National Centre for the Performing Arts (China)

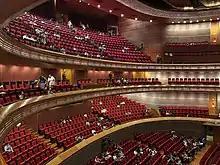
NCPA Opera House

NCPA located on the south side of Chang'an Street, in the heart of Beijing. According to the requirements of Beijing's overall planning, the height of the NCPA cannot exceed the height of the Great Hall of the People (46 meters), but the functional requirements of the NCPA exceed this, requiring underground development. The NCPA extends ten stories underground, making 60% of the building area underground. It is the most in-depth underground project of public buildings in Beijing. The deepest place is 32.5 meters, which is directly below the stage of the opera hall. 17 meters under the NCPA is the ancient river channel of the Yongding River in Beijing. The ground below the NCPA contains abundant groundwater. The buoyancy generated by this groundwater could support a giant aircraft carrier weighing 1 million tons. Such tremendous buoyancy is enough to hold up the entire theater. The traditional solution is to pump groundwater out continuously, but the result of pumping groundwater is that a 5-km-wide "groundwater funnel" will be formed underground near the theatre area, causing settlement of surrounding grounds, and even ground buildings may appear crack. To solve this problem, engineers and technicians have conducted a detailed investigation and used concrete to pour an underground wall from the highest water level of the groundwater to the 60-meter underground clay layer. This vast "bucket" formed by subterranean concrete walls can enclose the foundation of the NCPA. The water pump draws the water out of the "bucket" so that no matter how the water pumped in the foundation, the groundwater outside the "bucket" will not be affected, and the surrounding buildings will be safe.